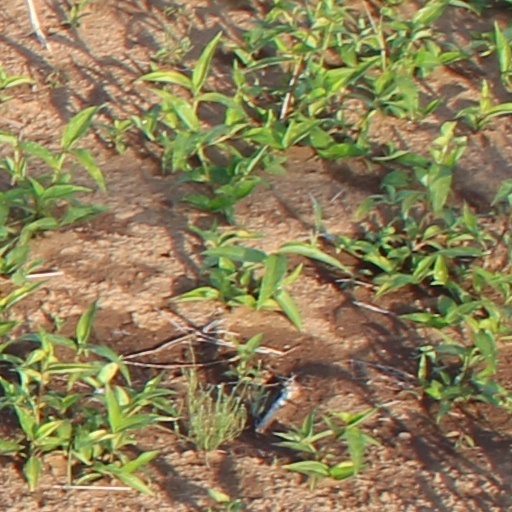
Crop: wheat